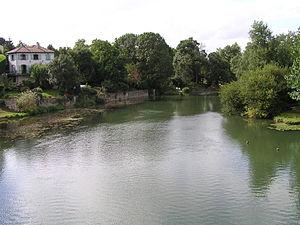
Charente à Ambérac, Charente, France
Ambérac est une commune du Sud-Ouest de la France, située dans le département de la Charente.